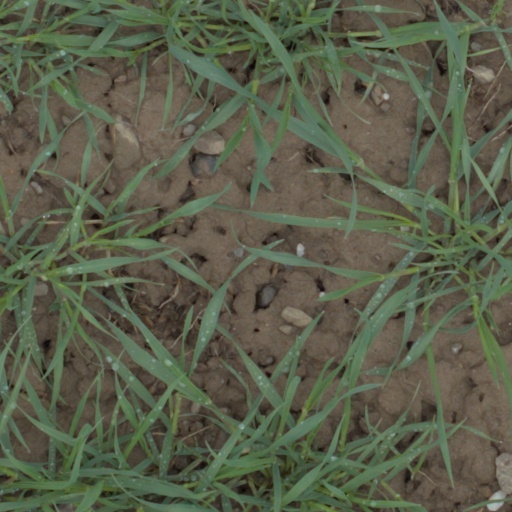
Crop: wheat